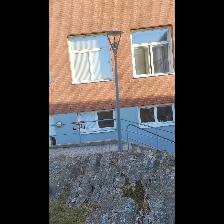
Label: NonHuman